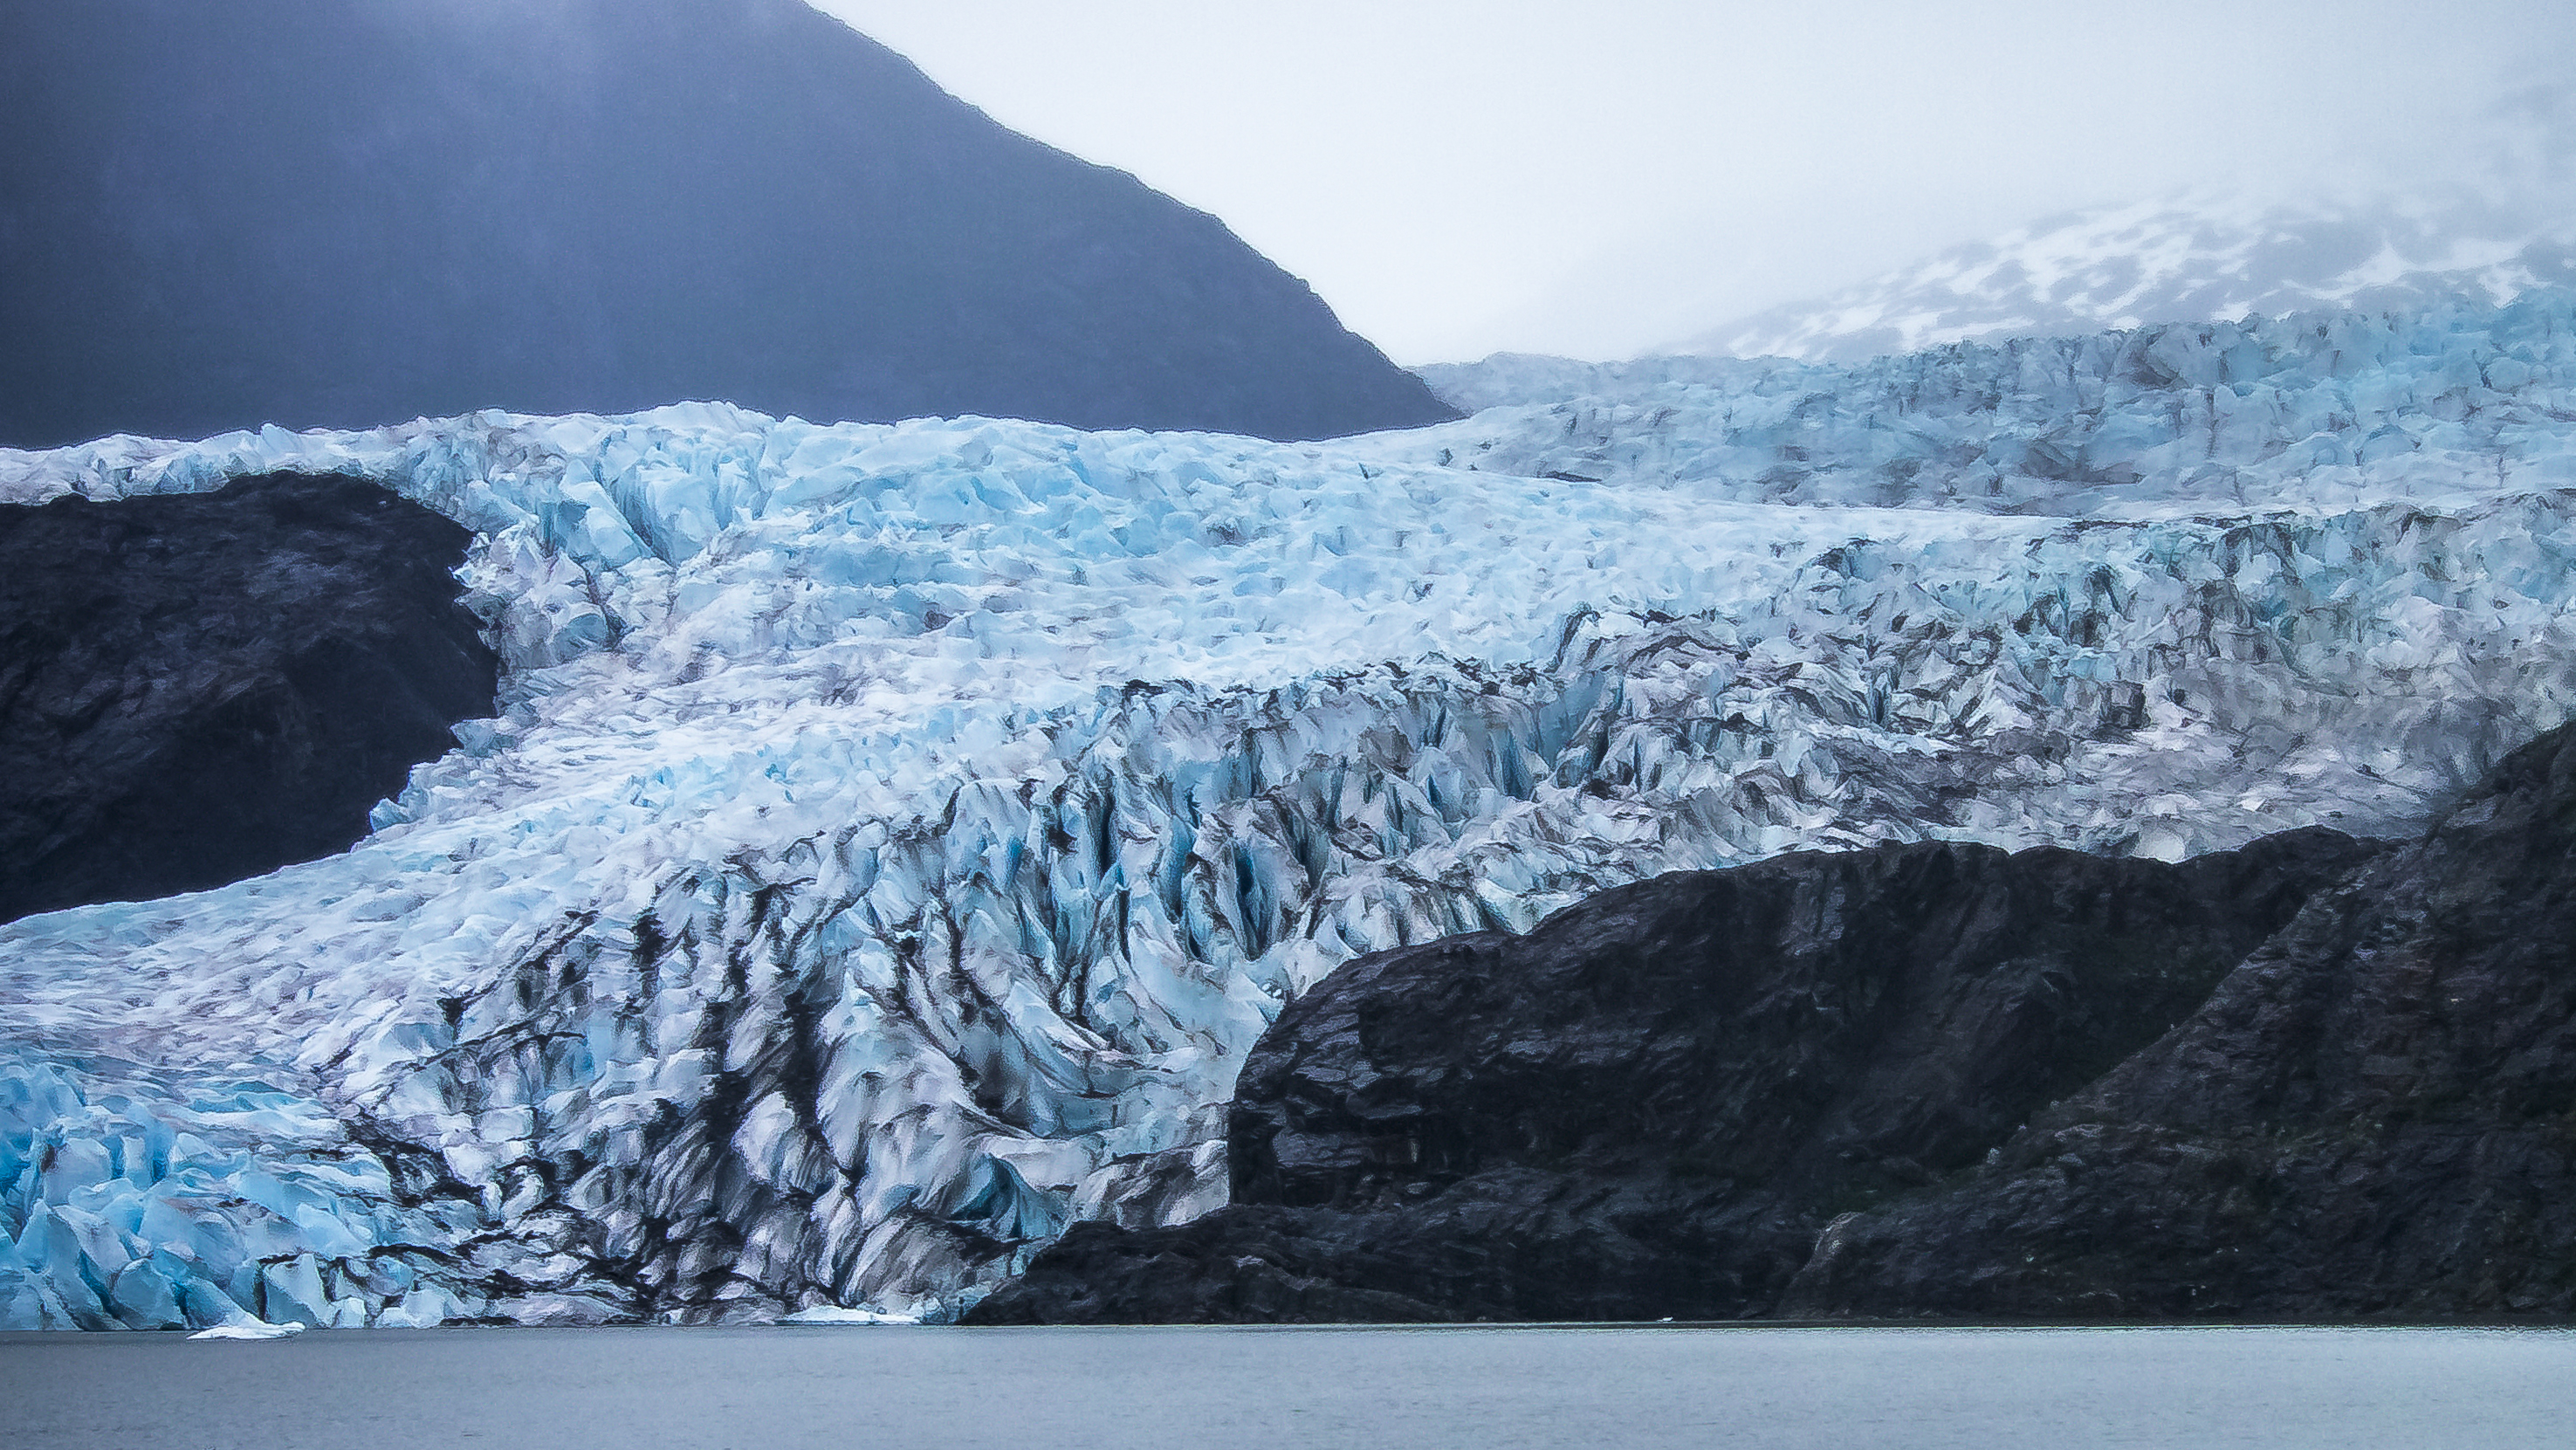
landscape, mountain range, vacation, ice, glacier, fjord, arctic, cruise, creativecommons, detail, cirque, alaska, juneau, moraine, landform, arctic ocean, mendenhal, glacial lake, geographical feature, glacial landform, geological phenomenon, ice cap